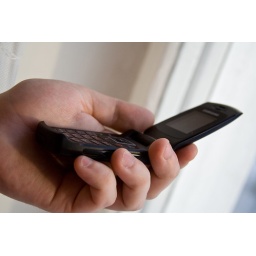
black mobile telephone in the hand